List of Sites of Special Scientific Interest in Cumbria

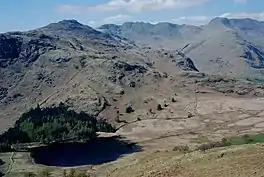
Blea Tarn from Lingmoor Fell

The following is a list of Sites of Special Scientific Interest (SSSIs) in Cumbria, England, United Kingdom. In England the body responsible for designating SSSIs is Natural England, which chooses a site because of its fauna, flora, geological or physiographical features.